Chromophore

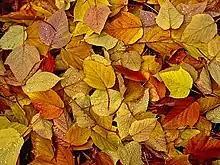
Leaves change color in the fall because their chromophores (chlorophyll molecules) break down and stop absorbing red and blue light.

A chromophore is the part of a molecule responsible for its color. The word is derived .